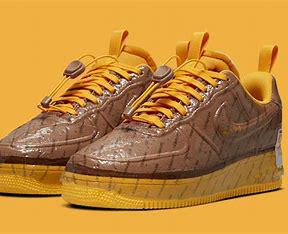
Brand: Nike
Model: Air Force 1